Goniobranchus tritos

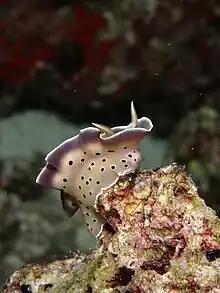
"Chromodoris tritos"

"Goniobranchus tritos" has a cream coloured mantle with round black spots, each of which is outlined with a white line. There is a broad band of lilac-grey around the mantle and a narrow line of opaque white at the edge. The gills and rhinophores are grey with white highlights. The body reaches a length of 50 mm.